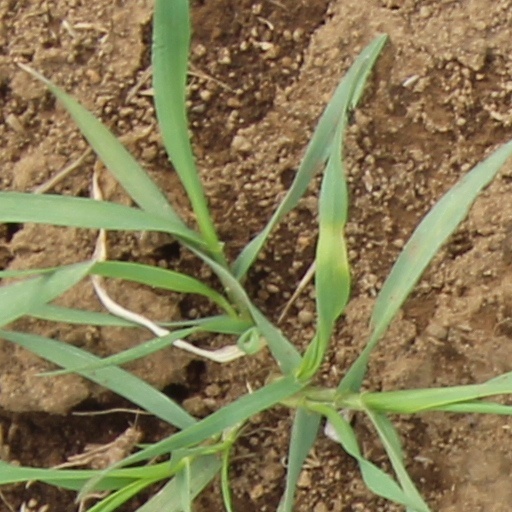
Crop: wheat